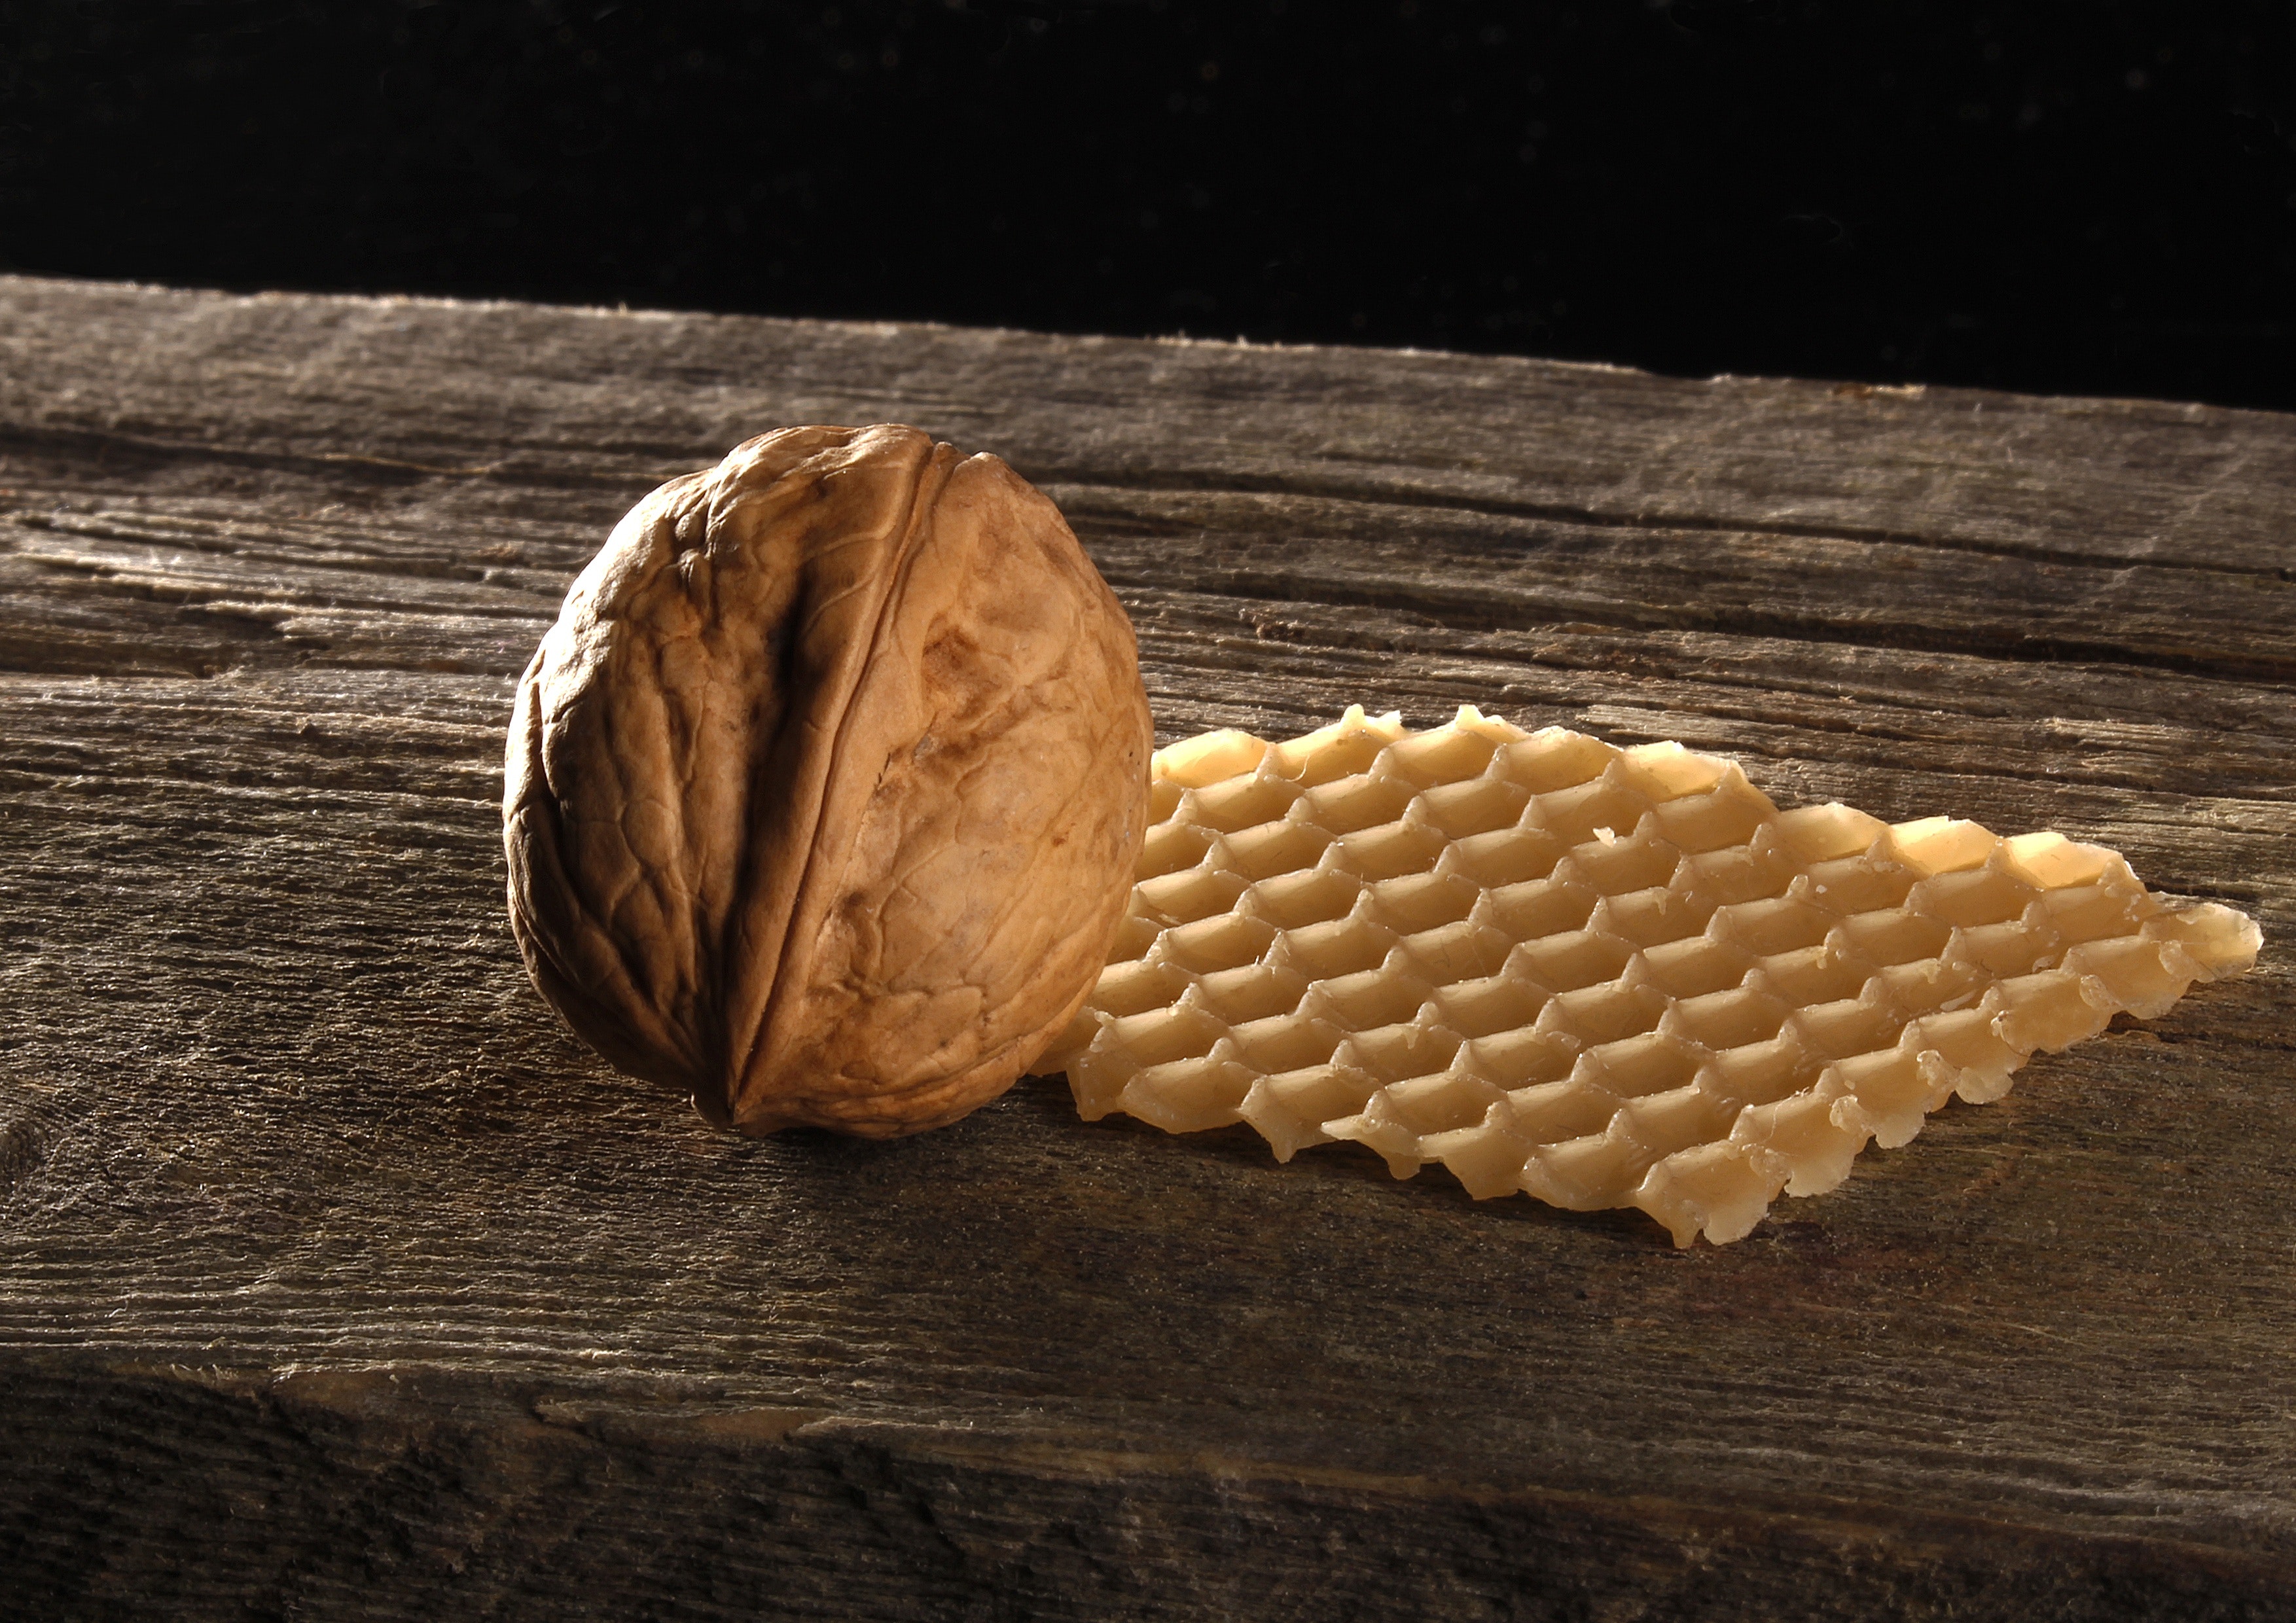
wood, food, cutting board, nut, ice cream cone, cuisine